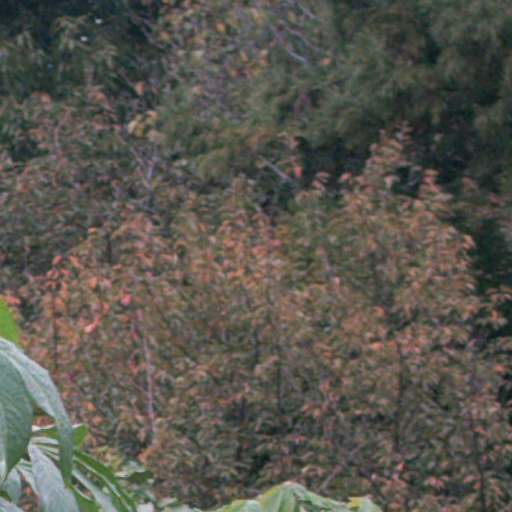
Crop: cassava